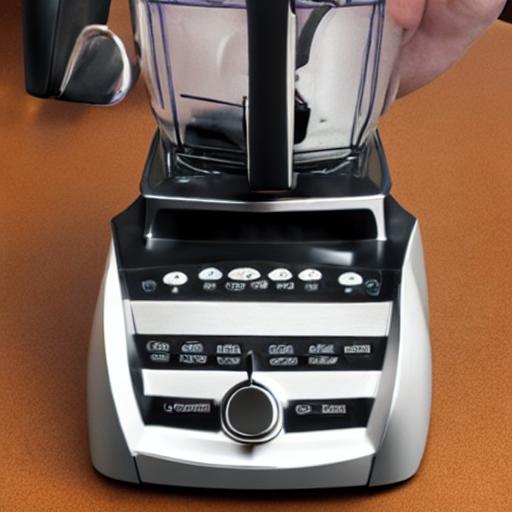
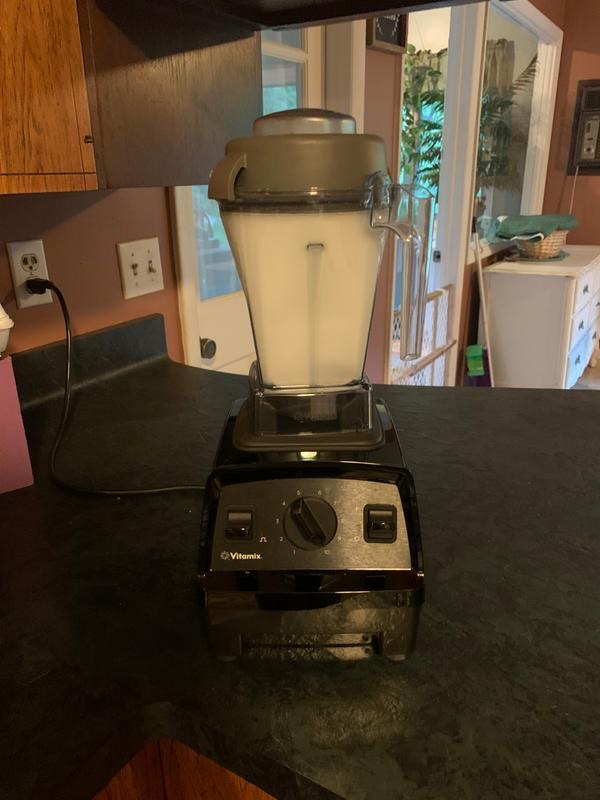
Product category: items_blender
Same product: no